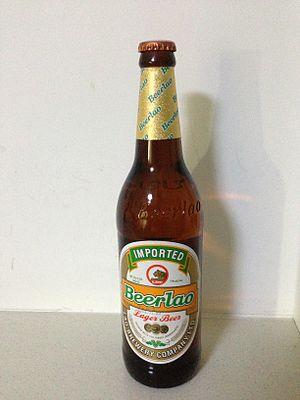
Bouteille de Beerlao importée
La Lao Brewery Company, issue de l'ancienne entreprise Brasseries et Glacières du Laos, a été fondée en 1971 à Vientiane. Elle brasse notamment la Beerlao, bière nationale du Laos.